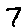
Label: 7